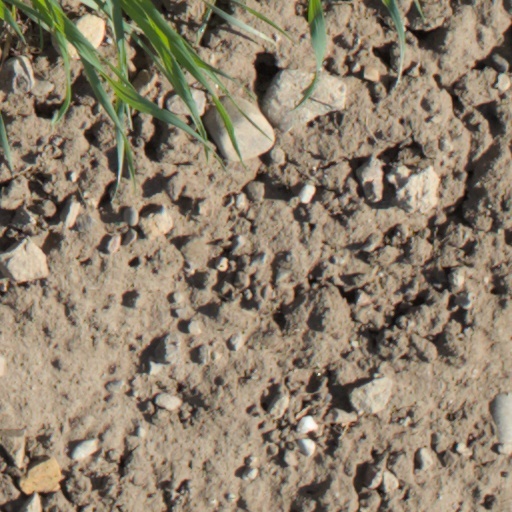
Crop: wheat